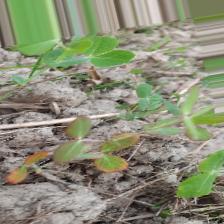
Label: Lentil Rust